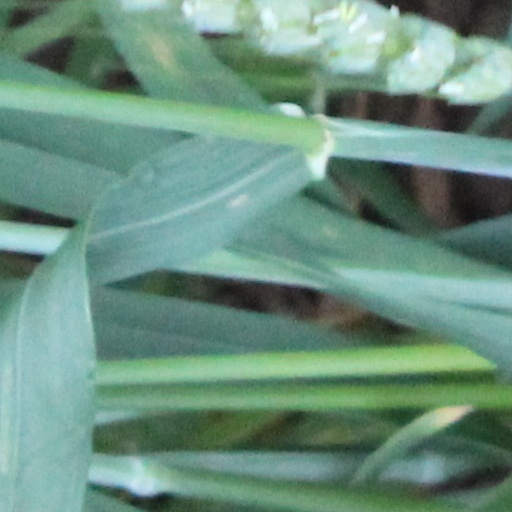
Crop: wheat